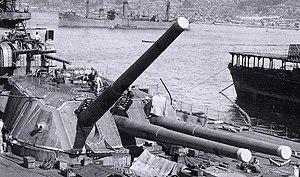
Le canon de 40 cm/45 Type 94 est un canon naval utilisé par la Marine impériale japonaise pendant la Seconde Guerre mondiale.